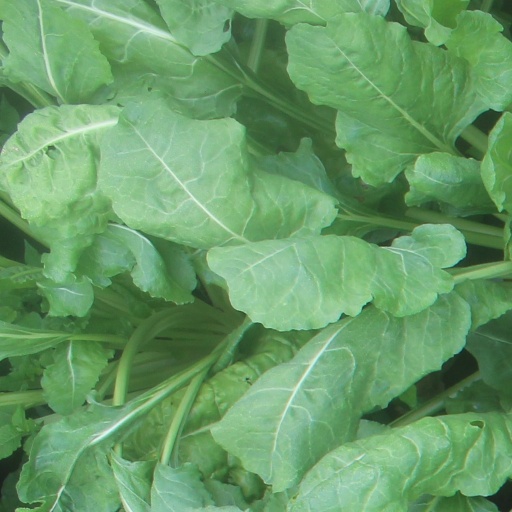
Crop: sugar beet